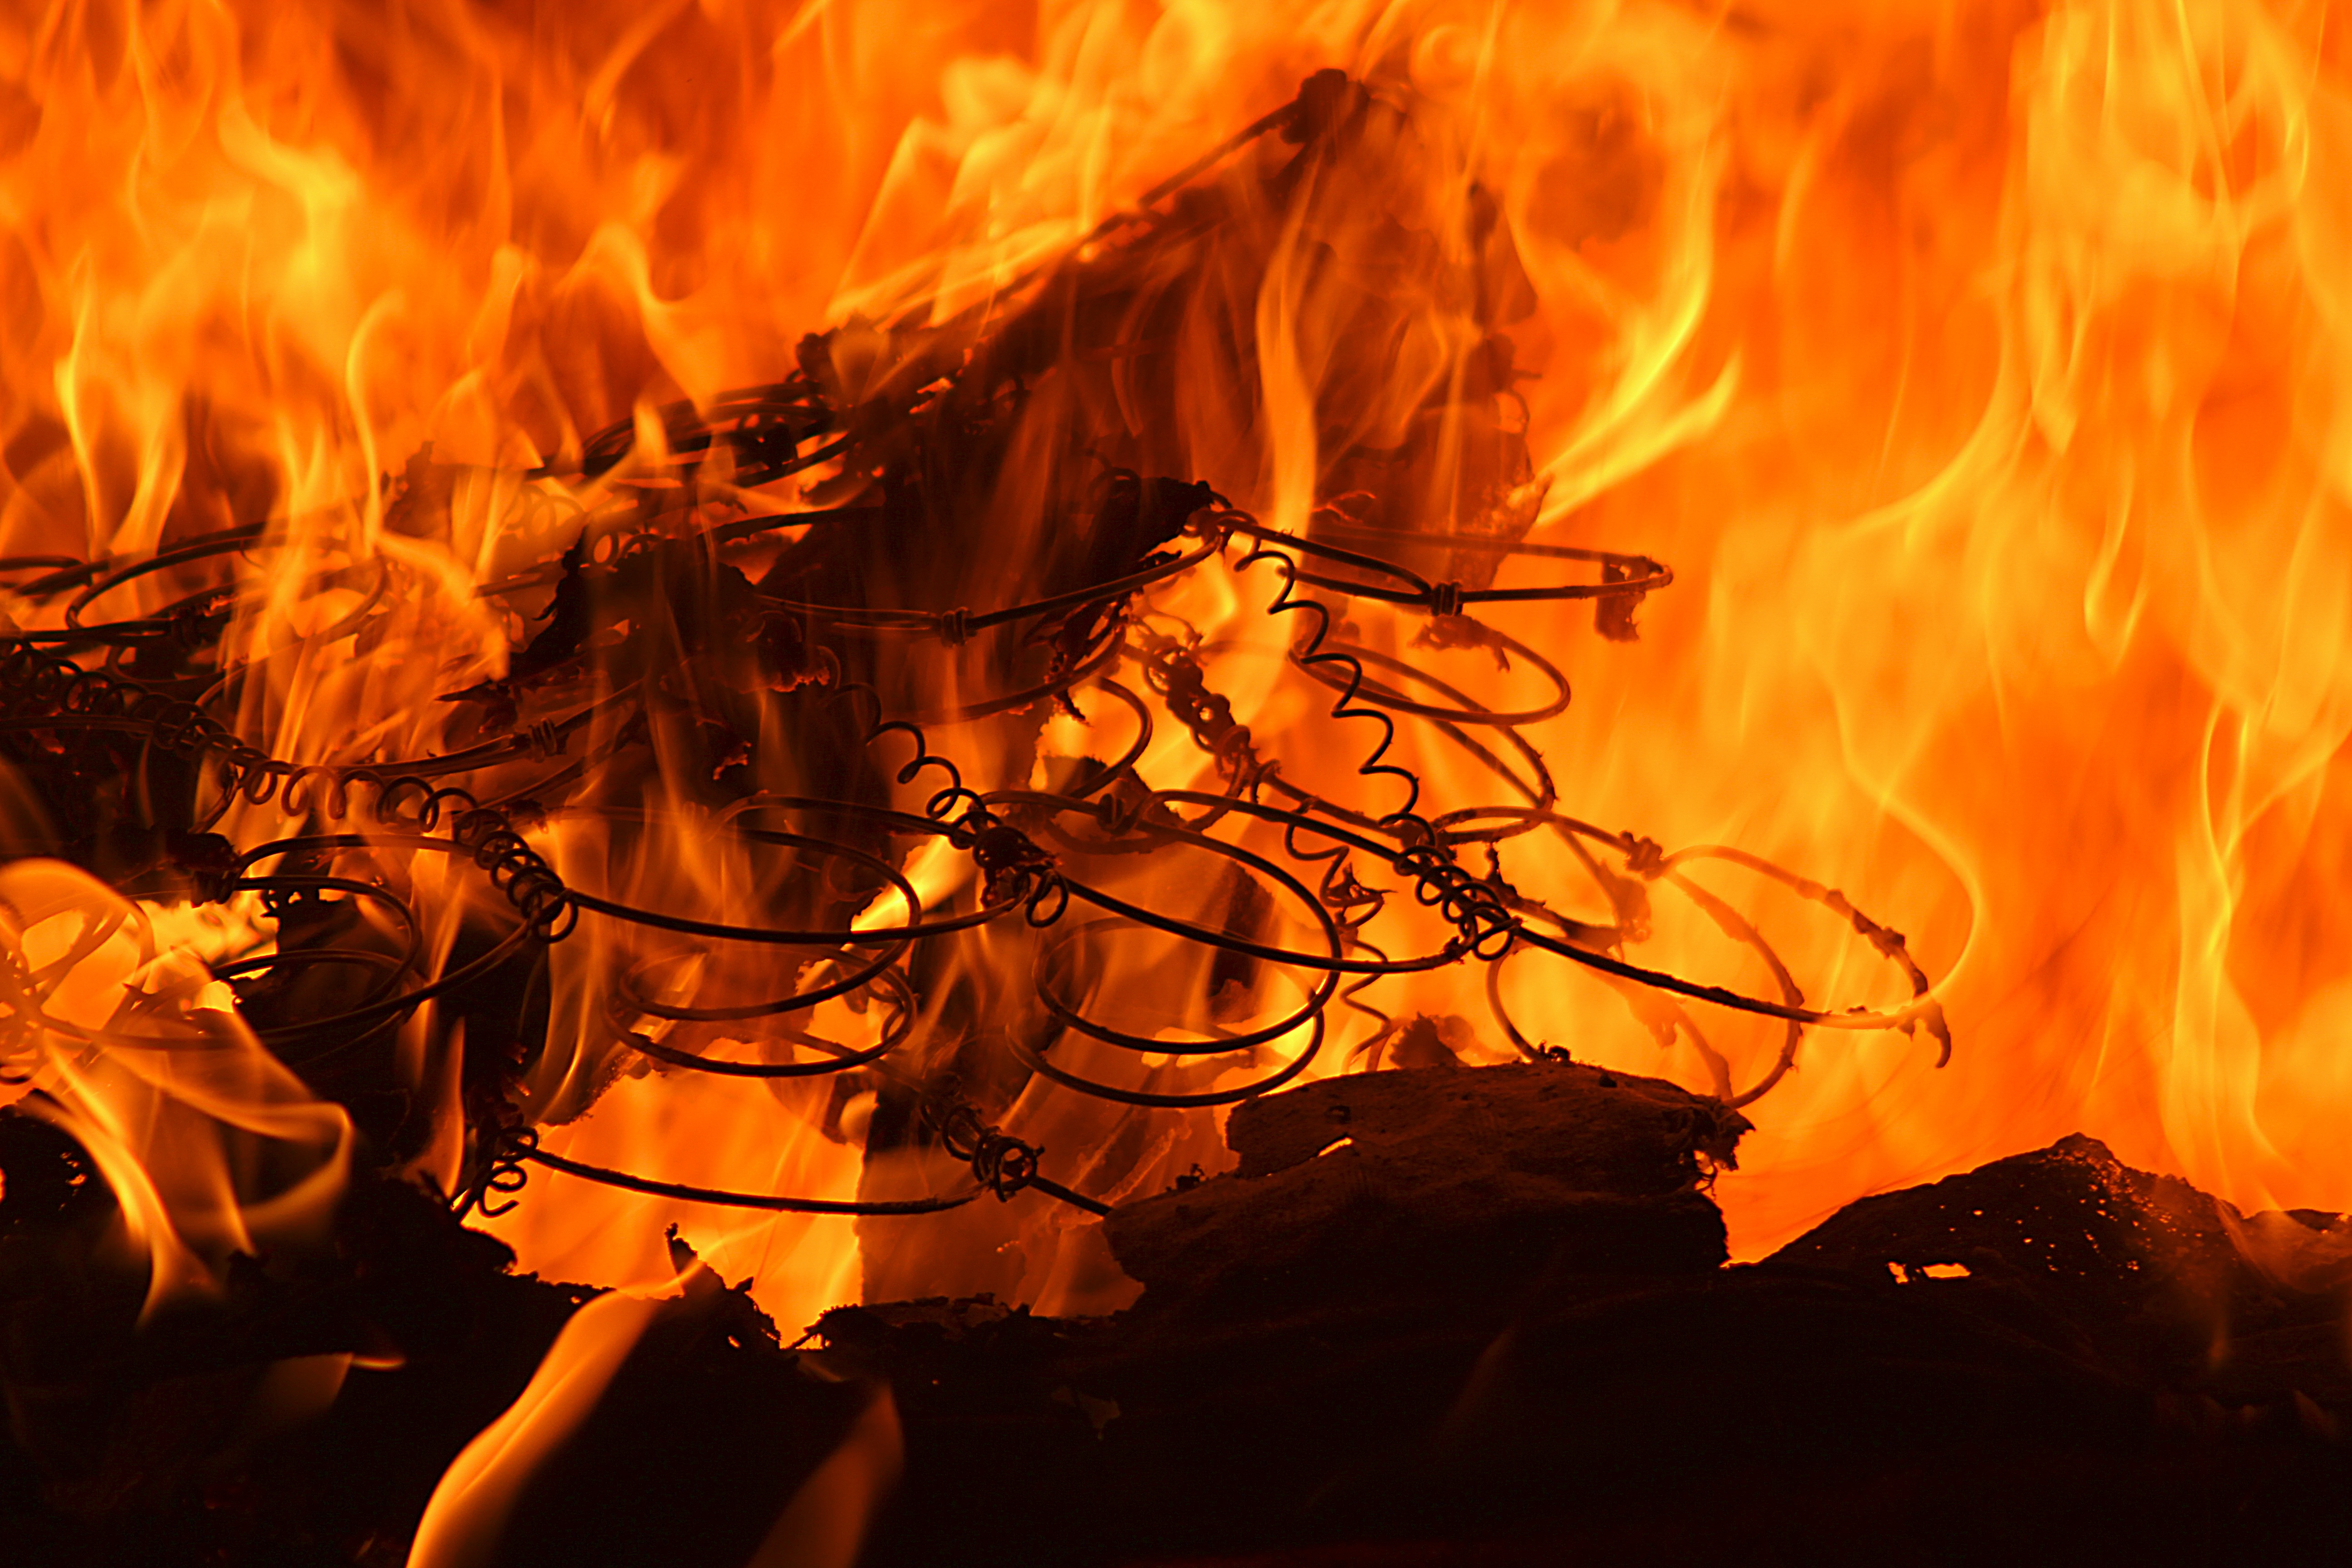
light, sunlight, texture, flower, isolated, orange, red, autumn, flame, fire, fireplace, black, yellow, bonfire, heat, inferno, grill, energy, burn, flash, background, hot, blaze, passion, hell, wallpapers, detail, risk, ignite, blazing, flammable, dangerous, element, beautifu, geological phenomenon, the fiery